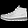
Label: Ankle boot